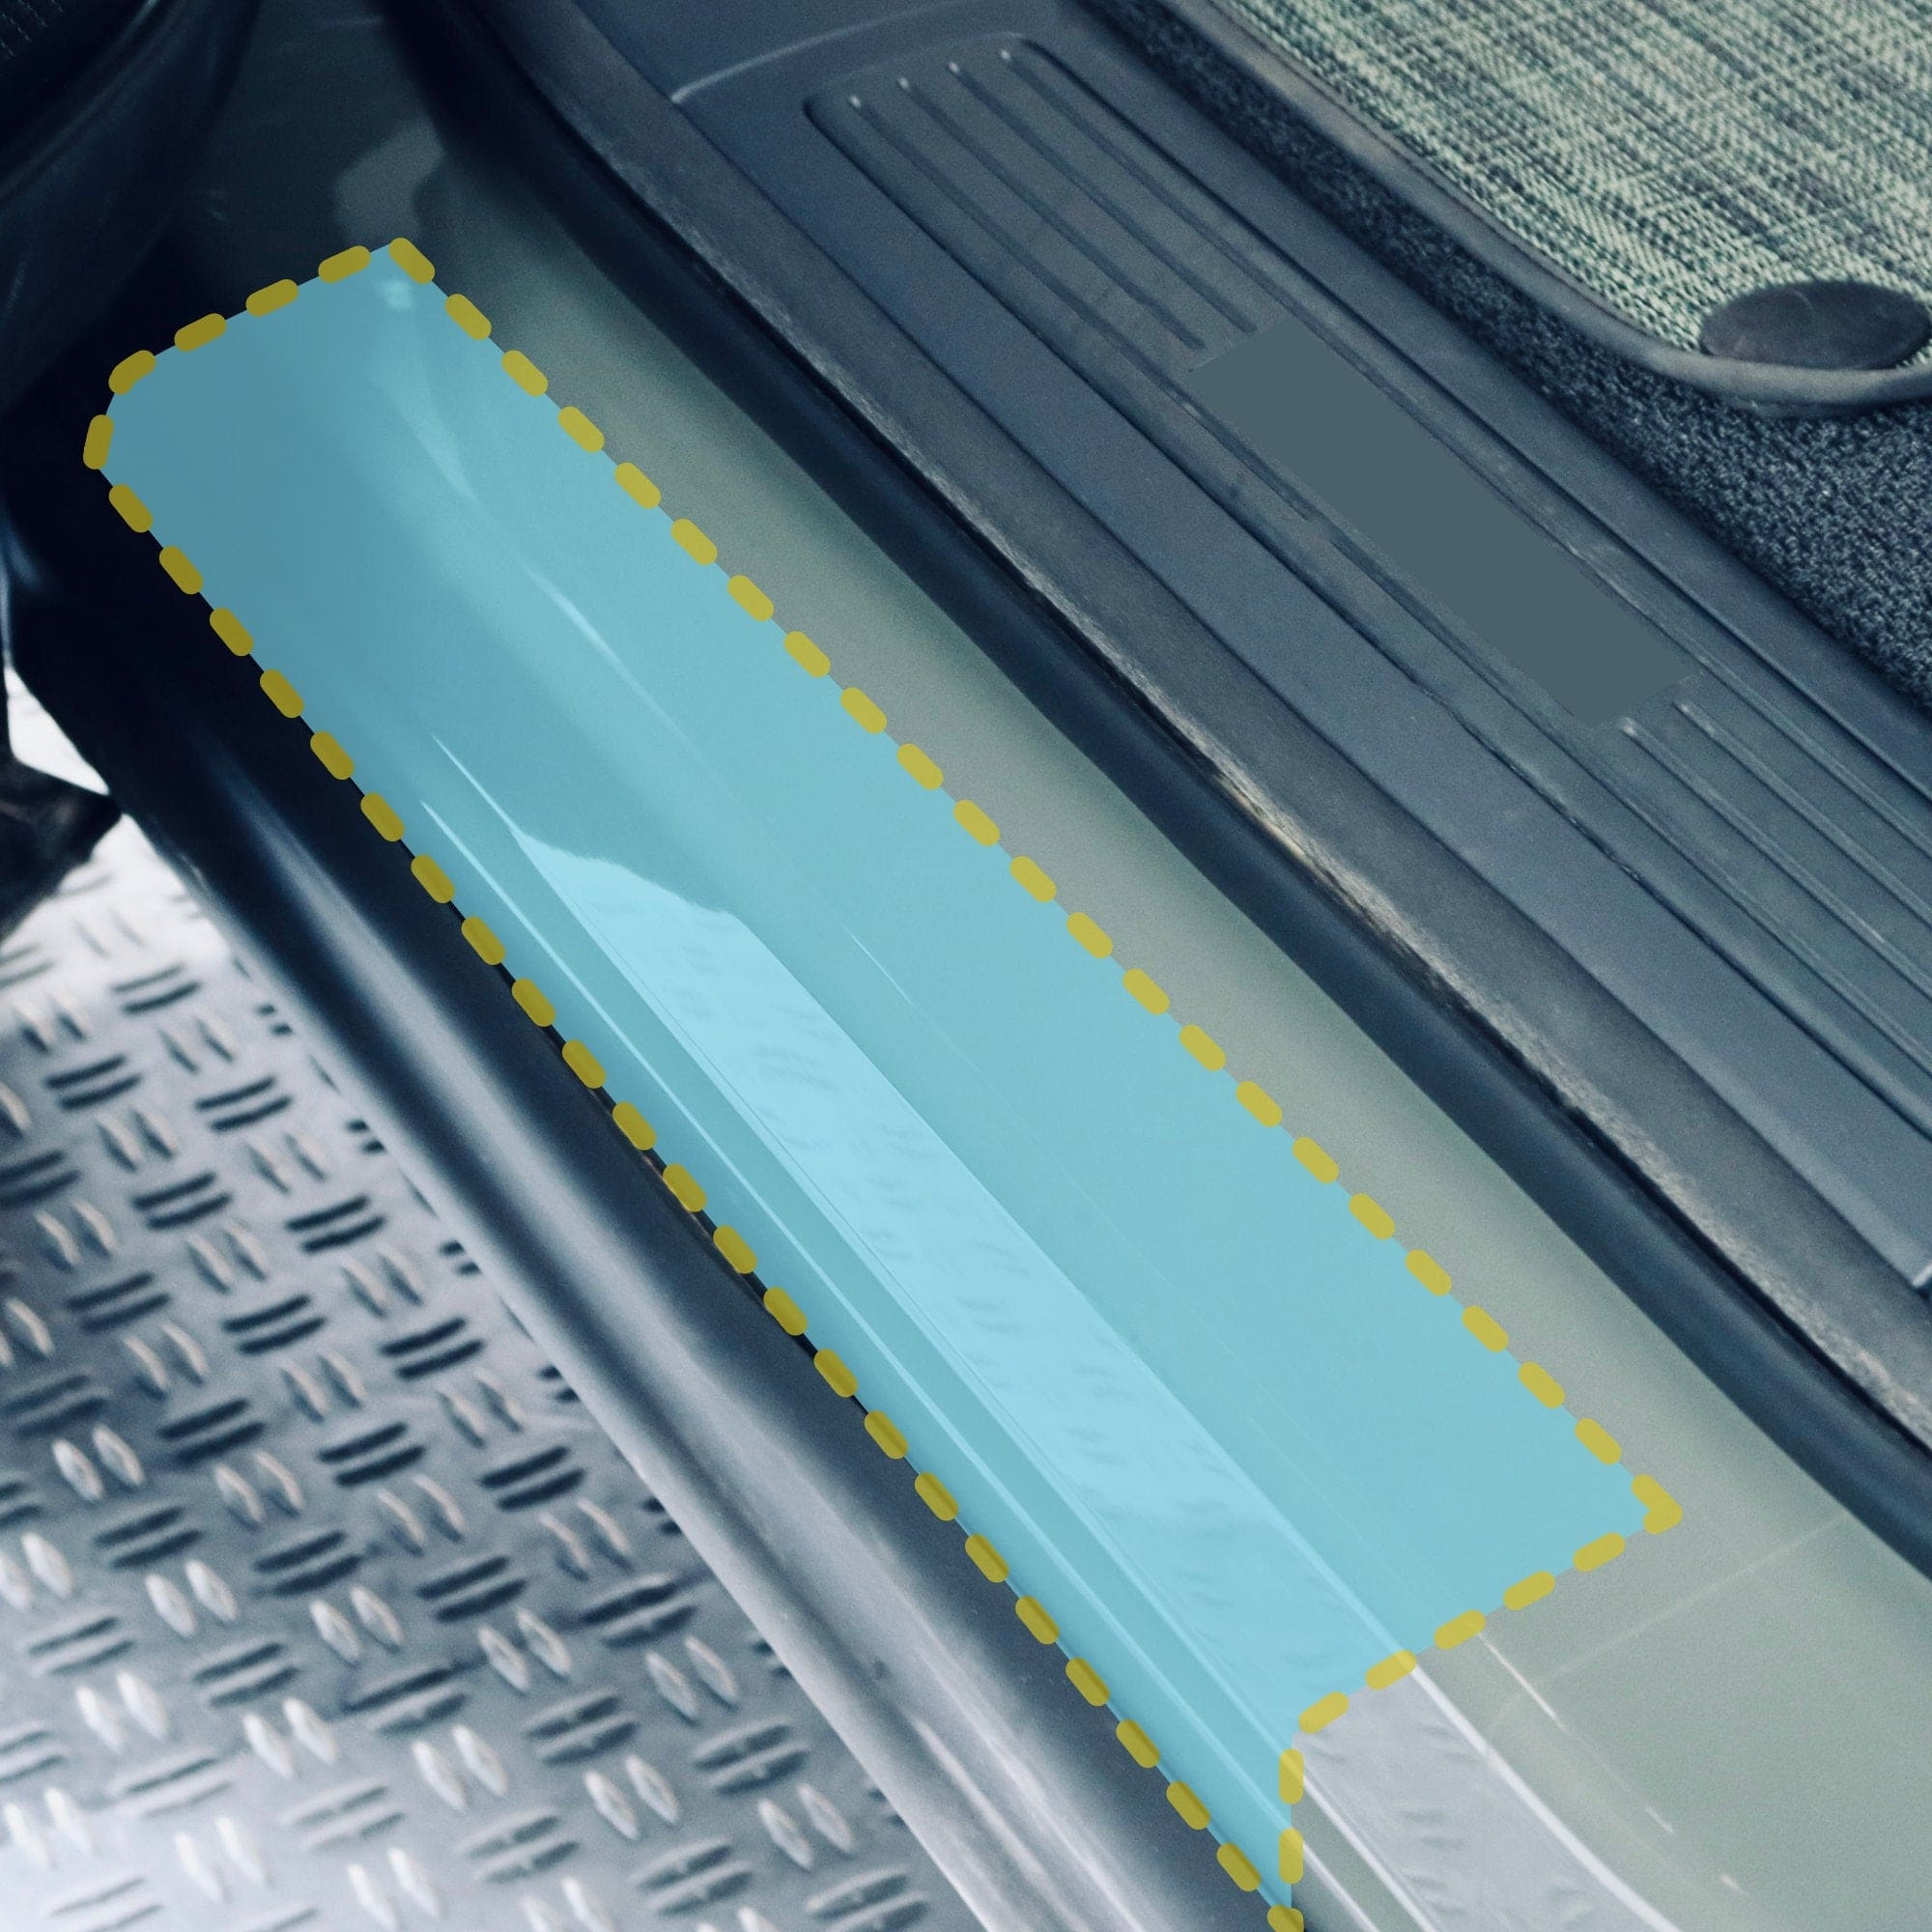
Door Entry PPF | Anti Scratch Paint Protection Film Cover for Rivian R1S 2022-2026
Protect your Rivian R1S with our precision-cut Paint Protection Film. Virtually invisible, self-healing, and hydrophobic, this durable PPF shields your door entry areas from scratches and scuffs. Easy DIY installation in just 20 minutes ensures long-lasting protection without compromising style. Product Features Door Entry Protection: Specially designed to protect your Rivian R1S's door entry area, our PPF (Paint Protection Film) guards against inevitable scratches from passengers, pets, and kids. Don't let day-to-day use deteriorate your Rivian's pristine finish! Invisible Yet Protective: Despite its high protective performance, our clear film is virtually invisible. Enhance your Rivian's appearance without compromise, offering a subtle yet powerful guard against external damages. Advanced Features: Our PPF isn't just tough, it's smart too! It's self-healing, stain-resistant, and hydrophobic, ensuring it won't peel off by itself. This Rivian accessory provides a guard that's resilient, reliable, and superior in quality. Durable Investment: Invest in long-lasting protection. Typically enduring for 5 years, our paint protection film is a cost-effective solution for keeping your Rivian R1S door entries looking as new as the day you took delivery. Quick and Easy Installation: In just about 20 minutes, you can secure your door sills against scratches. Easy to install on all four doors, and just as easy to remove and replace. Shield your Rivian R1S door entries from scuffs in no time. Precision Fit: Precision-cut for a perfect fit on your Rivian's door entries, our PPF comes with an included install kit and is designed for DIY application. No need for special skills or tools - we've made protection simple and accessible. Notice: Also compatible with Rivian R1S 2025-2026 Gen2 Refresh What's Included 4 x PPF cutouts (one per door) made for DIY install (without seaming or special skills/tools needed). Spray bottle with soap (you need to fill it up with water) Squeegee Installation instructions & video Fits Rivian R1S Gen1 2022-2024 Rivian R1S Gen2 2025-2026 Materials 8mil or 10mil Paint Protection Film Self healing Stain resistant Non-fading Resists damage Lasts for 5+ Years Installation Time & Difficulty 20 minutes Easy
Brand: TWRAPS
Category: Vehicles & Parts > Vehicle Parts & Accessories > Vehicle Maintenance, Care & Decor > Vehicle Cleaning > Vehicle Waxes, Polishes & Protectants > Protectants